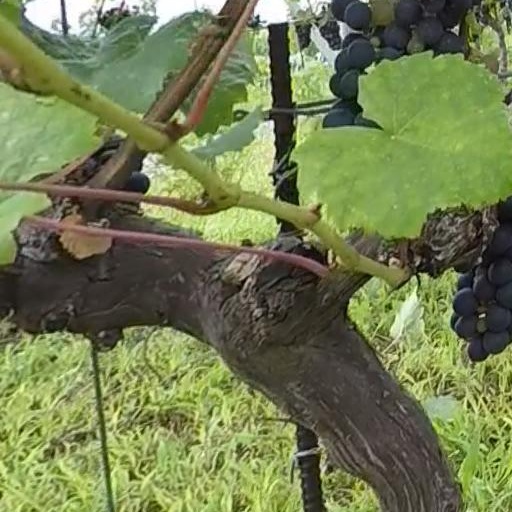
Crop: grape